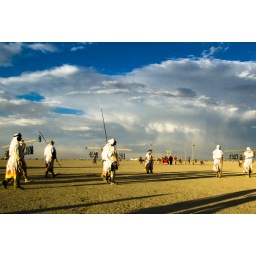
lamp lighters light, marriers (the little red people in the lower right) marry.